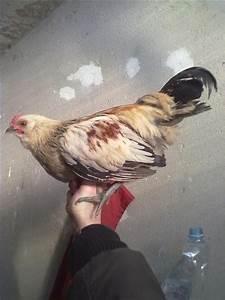
chicken